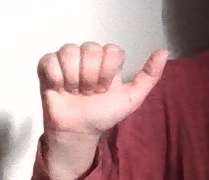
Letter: dhad